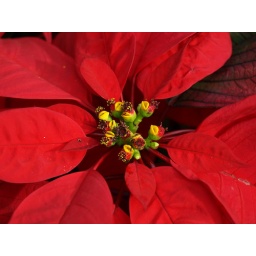
Leaves are red and green in color. The center of the frame is actually the flower of the Poinsettia.